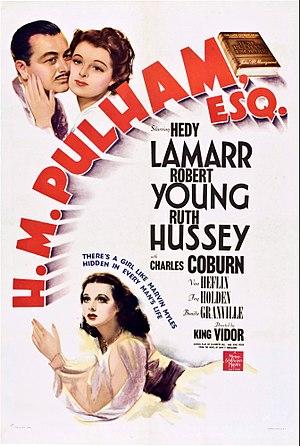
Souvenirs est un film américain de King Vidor sorti en 1941.